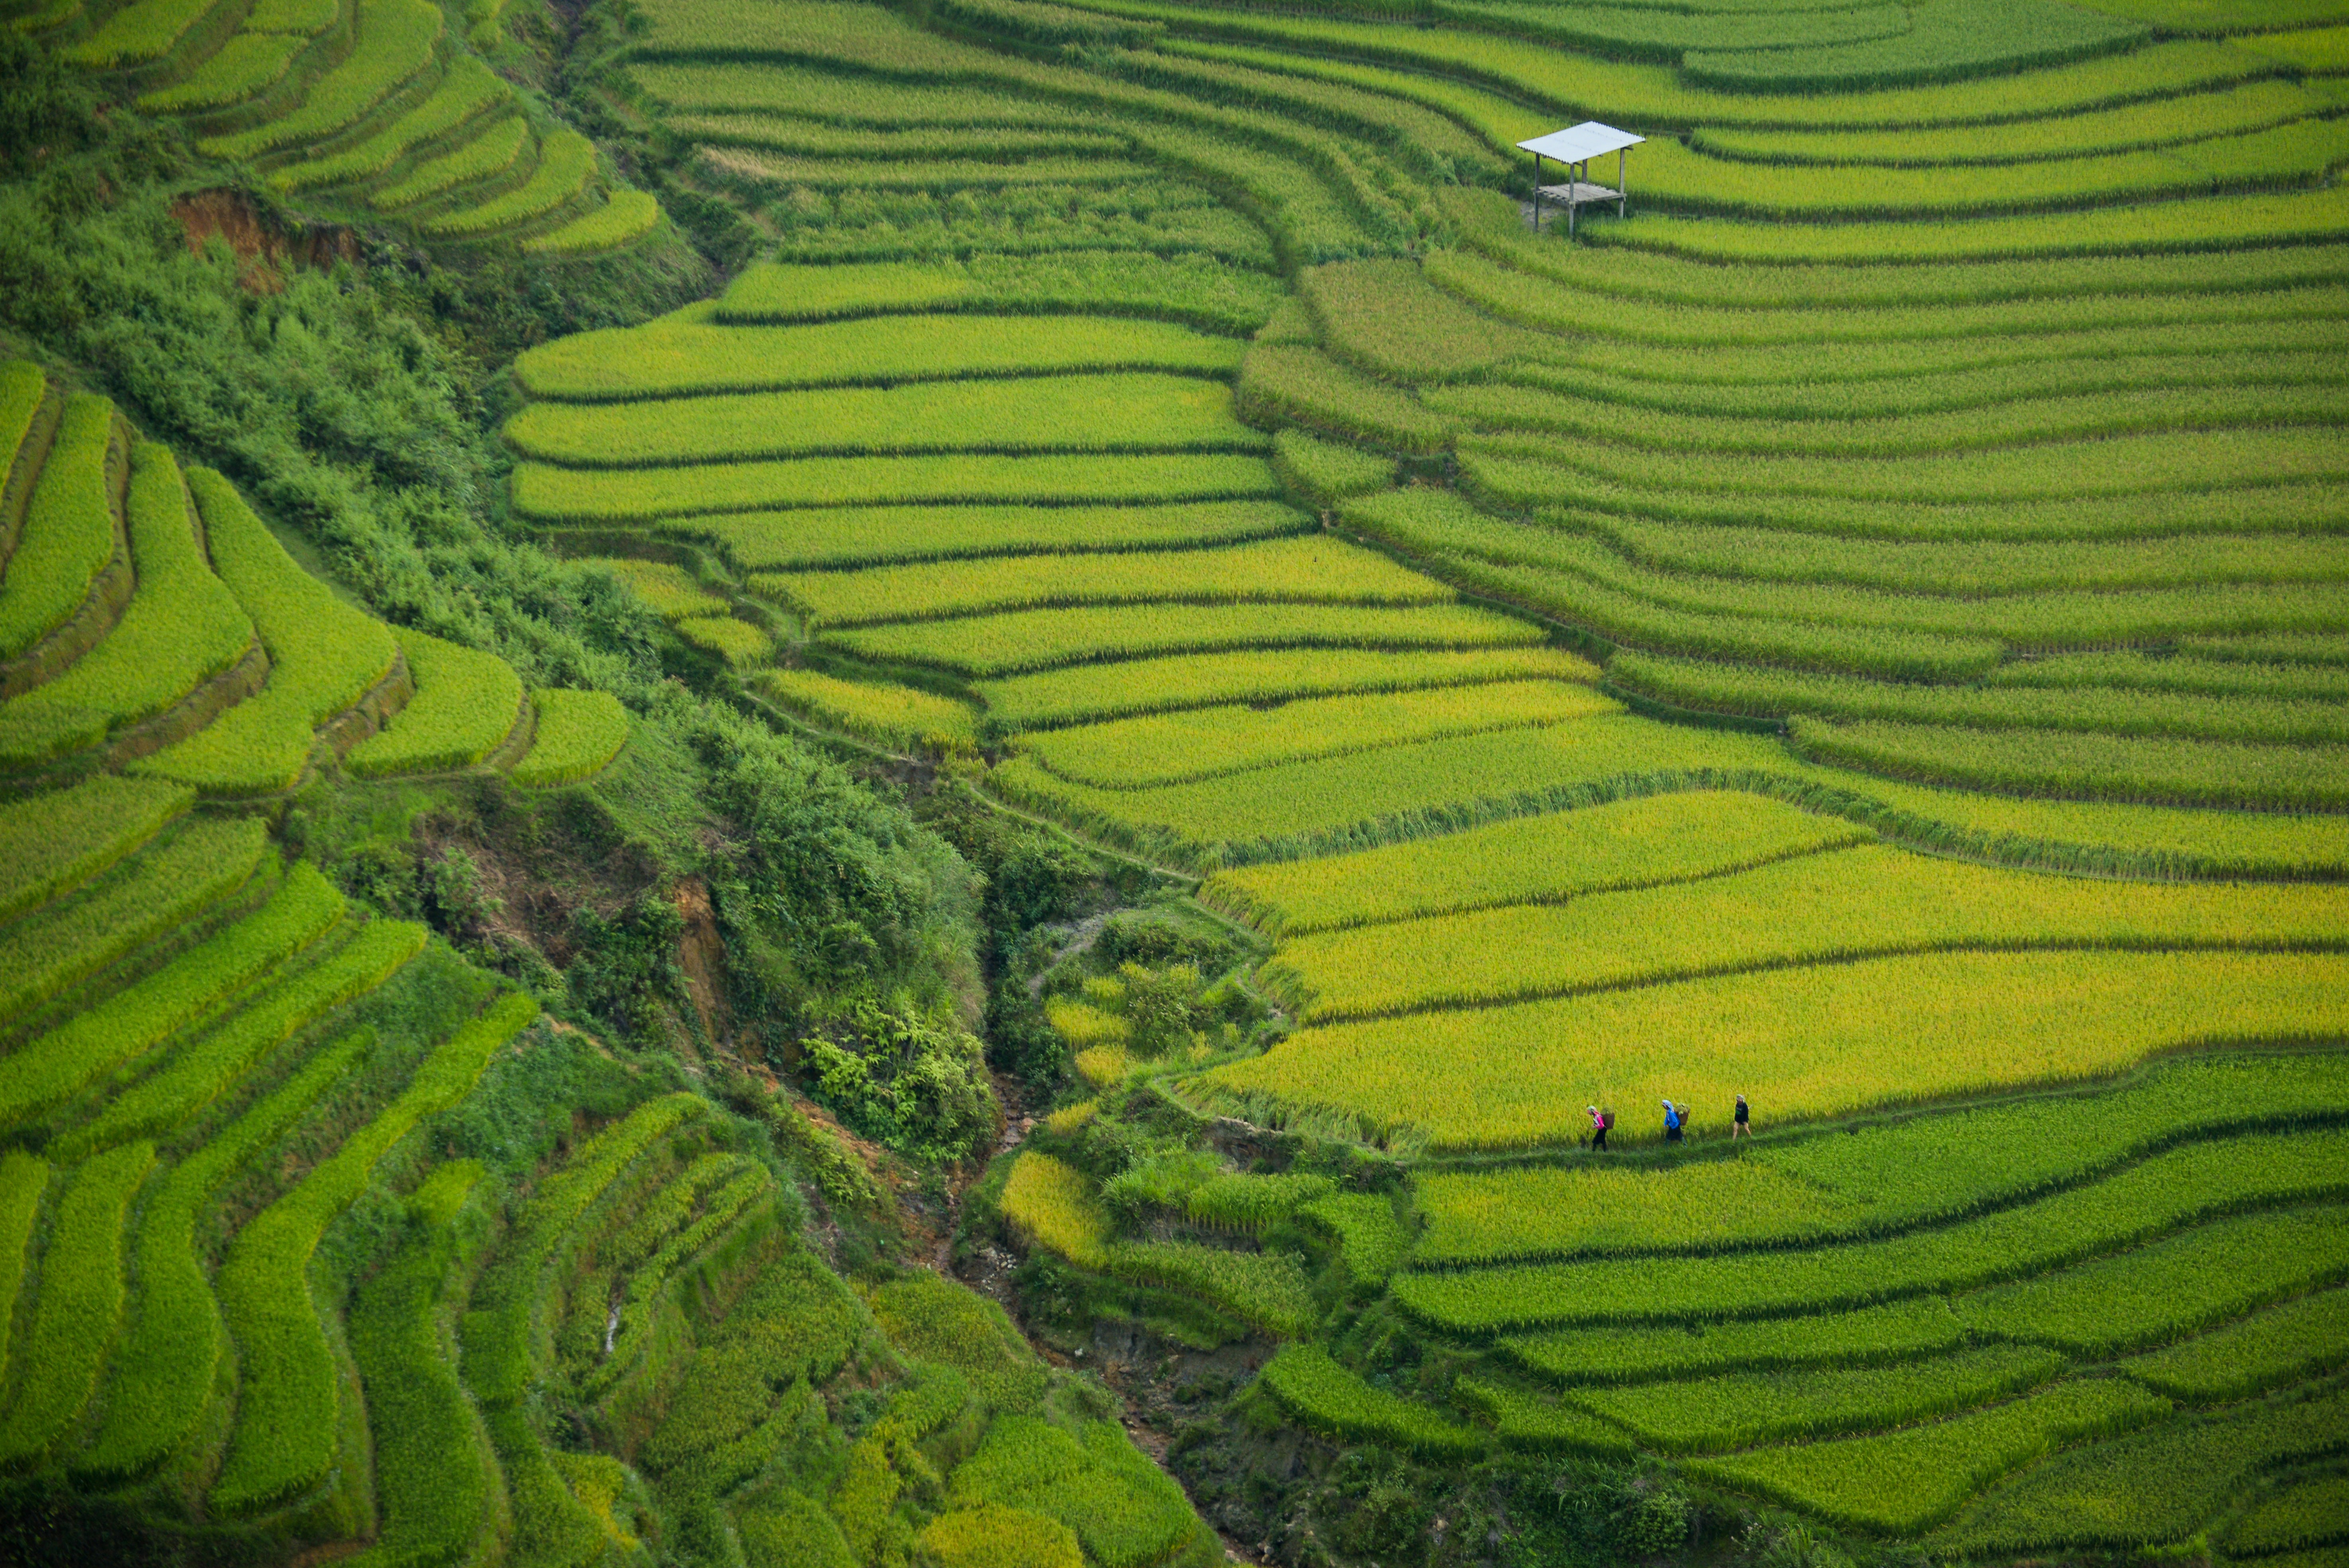
landscape, grass, field, leaf, green, soil, agriculture, plain, terrace, vegetation, plantation, shape, landform, paddy field, geographical feature